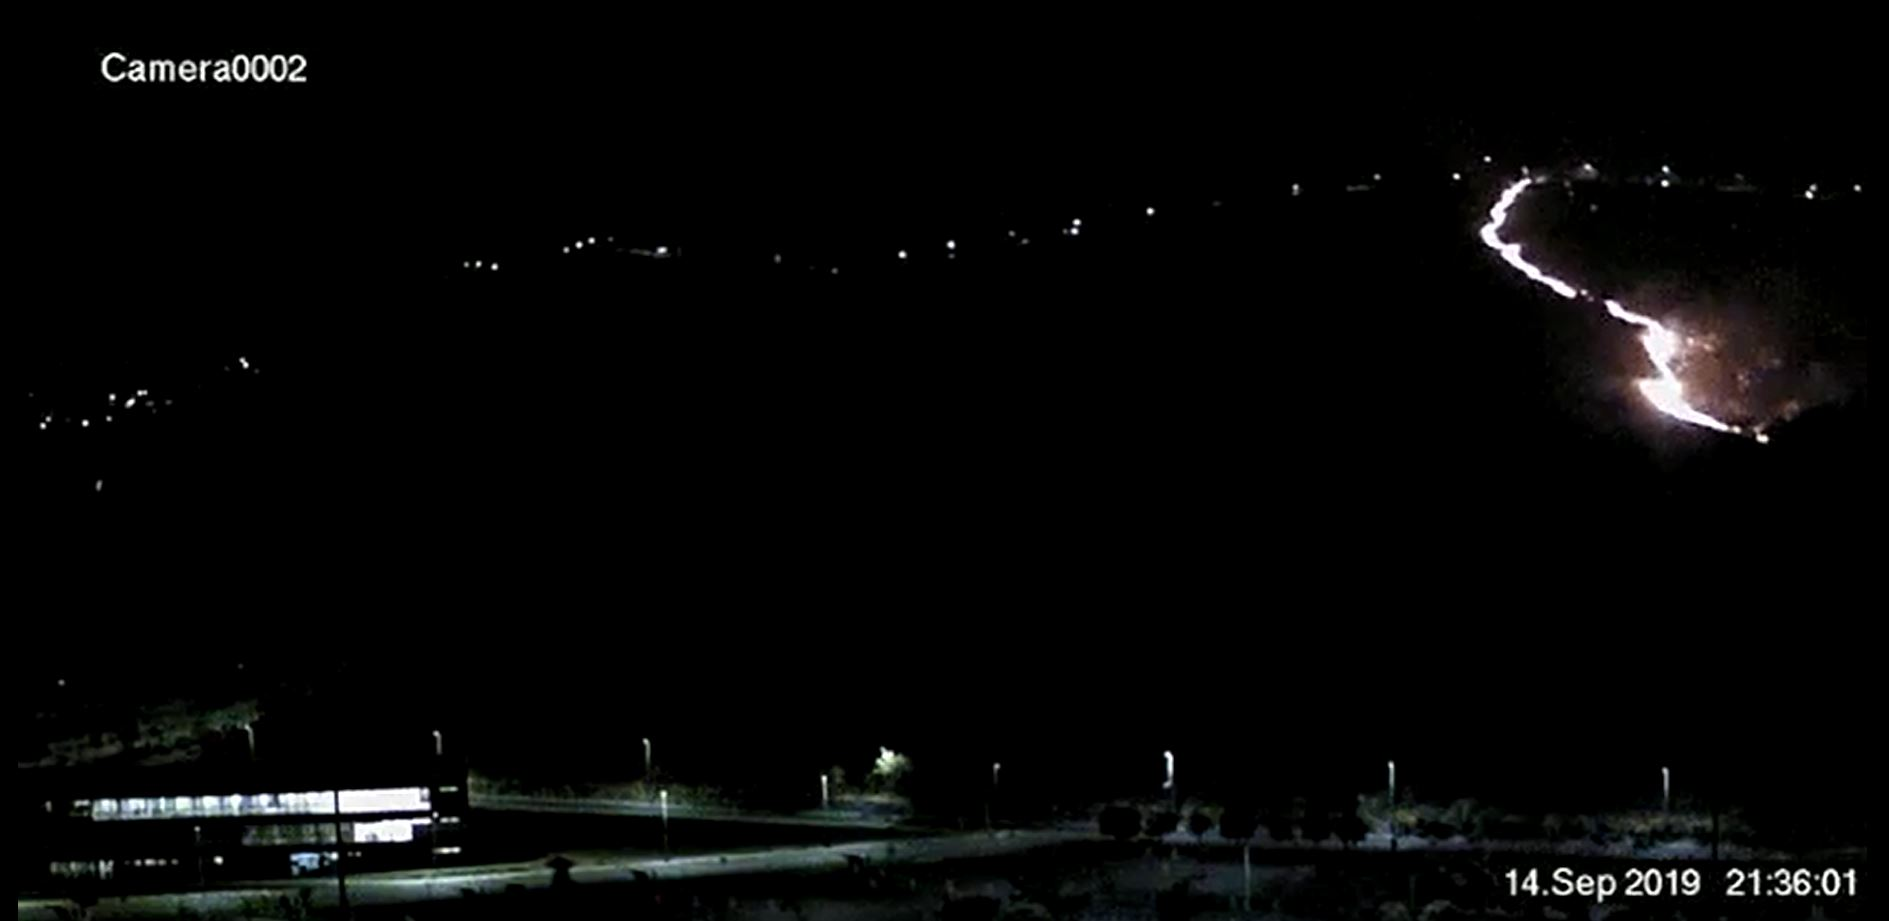
Fire: yes
Smoke: no